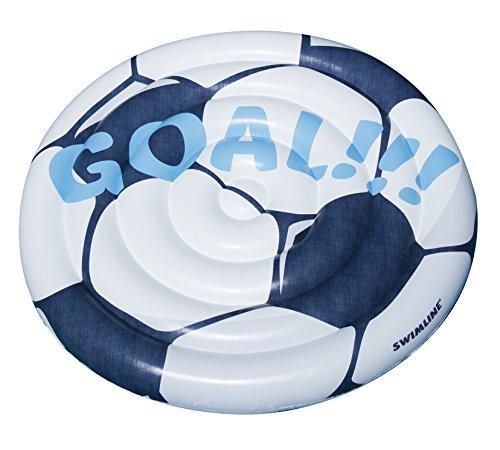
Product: Swimline Soccerball Island Pool Inflatable Ride-On, White
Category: Toys & Games | Sports & Outdoor Play | Pools & Water Toys | Pool Rafts & Inflatable Ride-ons
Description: Great pool lounging fun.
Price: $26.25
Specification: ProductDimensions:60x60x8.5inches|ItemWeight:4.26pounds|ShippingWeight:4.26pounds(Viewshippingratesandpolicies)|DomesticShipping:ItemcanbeshippedwithinU.S.|InternationalShipping:ThisitemcanbeshippedtoselectcountriesoutsideoftheU.S.LearnMore|ASIN:B078D75JRF|Itemmodelnumber:90531|Manufacturerrecommendedage:4yearsandup